Flemish Expressionism

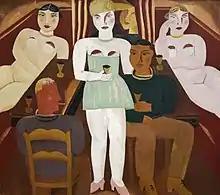
Gustave De Smet, "The Good House", 1926, Museum of Fine Arts, Ghent

Flemish Expressionism, also referred to as Belgian Expressionism, was one of the dominant art styles in Flanders during the interbellum. Influenced by artists like James Ensor and the early works of Vincent van Gogh, it was a distinct contemporary of German Expressionism. Contrary to the more rebellious and erotic nature of many German Expressionist works, the Flemish art of the School of Latem was more oriented towards the farming life, and was expressed in earthy colours and vigorous brushwork. It was also in general more oriented towards France and Brussels than to Germany, and incorporated elements of Fauvism and Cubism, for example the interest in "primitive" art, of both the ethnic and folk traditions. Flemish Expressionists like Spilliaert were more influenced by Ensor and Symbolism, or like Wouters were closer to the vibrant colours used by the Fauvists. The main proponents were Gust De Smet, Constant Permeke and Frits Van den Berghe.